Slavko Štancer

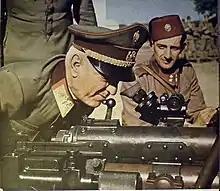
Slavko Štancer

Slavko Štancer (26 July 1872 – 16 June 1945) was a Croatian army general who served as commander-in-chief and inspector-general of the land component of the "Domobranstvo" in 1941, the army of the Independent State of Croatia during the Second World War. His surname is also sometimes written "Stanzer" or "Stancer".